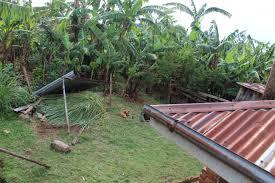
Migomba ya ndizi imelizunguka boma. Boma hili ni safi na ardi ni ya afya. Vyakula vya ng'ombe pia vimeekwa na kufunikwa na mabati ili visiadhiriwe na jua.